June Knight

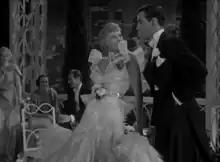
June Knight and Robert Taylor in a scene from "Broadway Melody of 1936"

She also had a short-lived film career, appearing in 12 films from 1930 to 1940, most notably in "Broadway Melody of 1936" (1935), in which she sang the hit song "I've Got a Feelin' You're Foolin'" with co-star Robert Taylor.